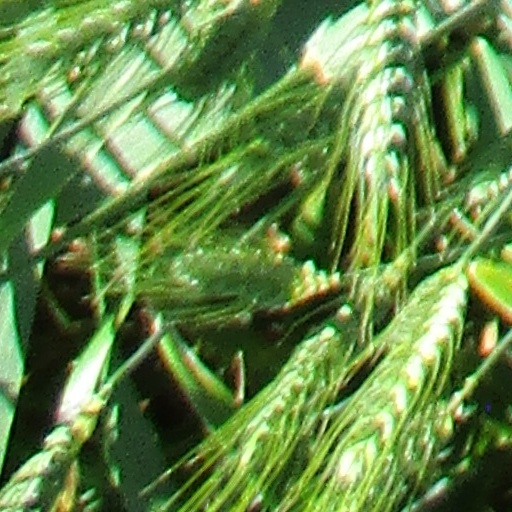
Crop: wheat